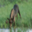
Label: deer